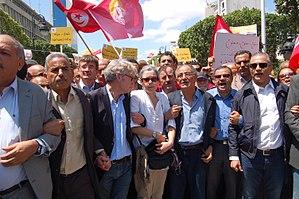
L'Union générale tunisienne du travail ou UGTT est la principale centrale syndicale de Tunisie avec 750 000 adhérents en 2012. Elle est parfois nommée Union générale des travailleurs tunisiens.